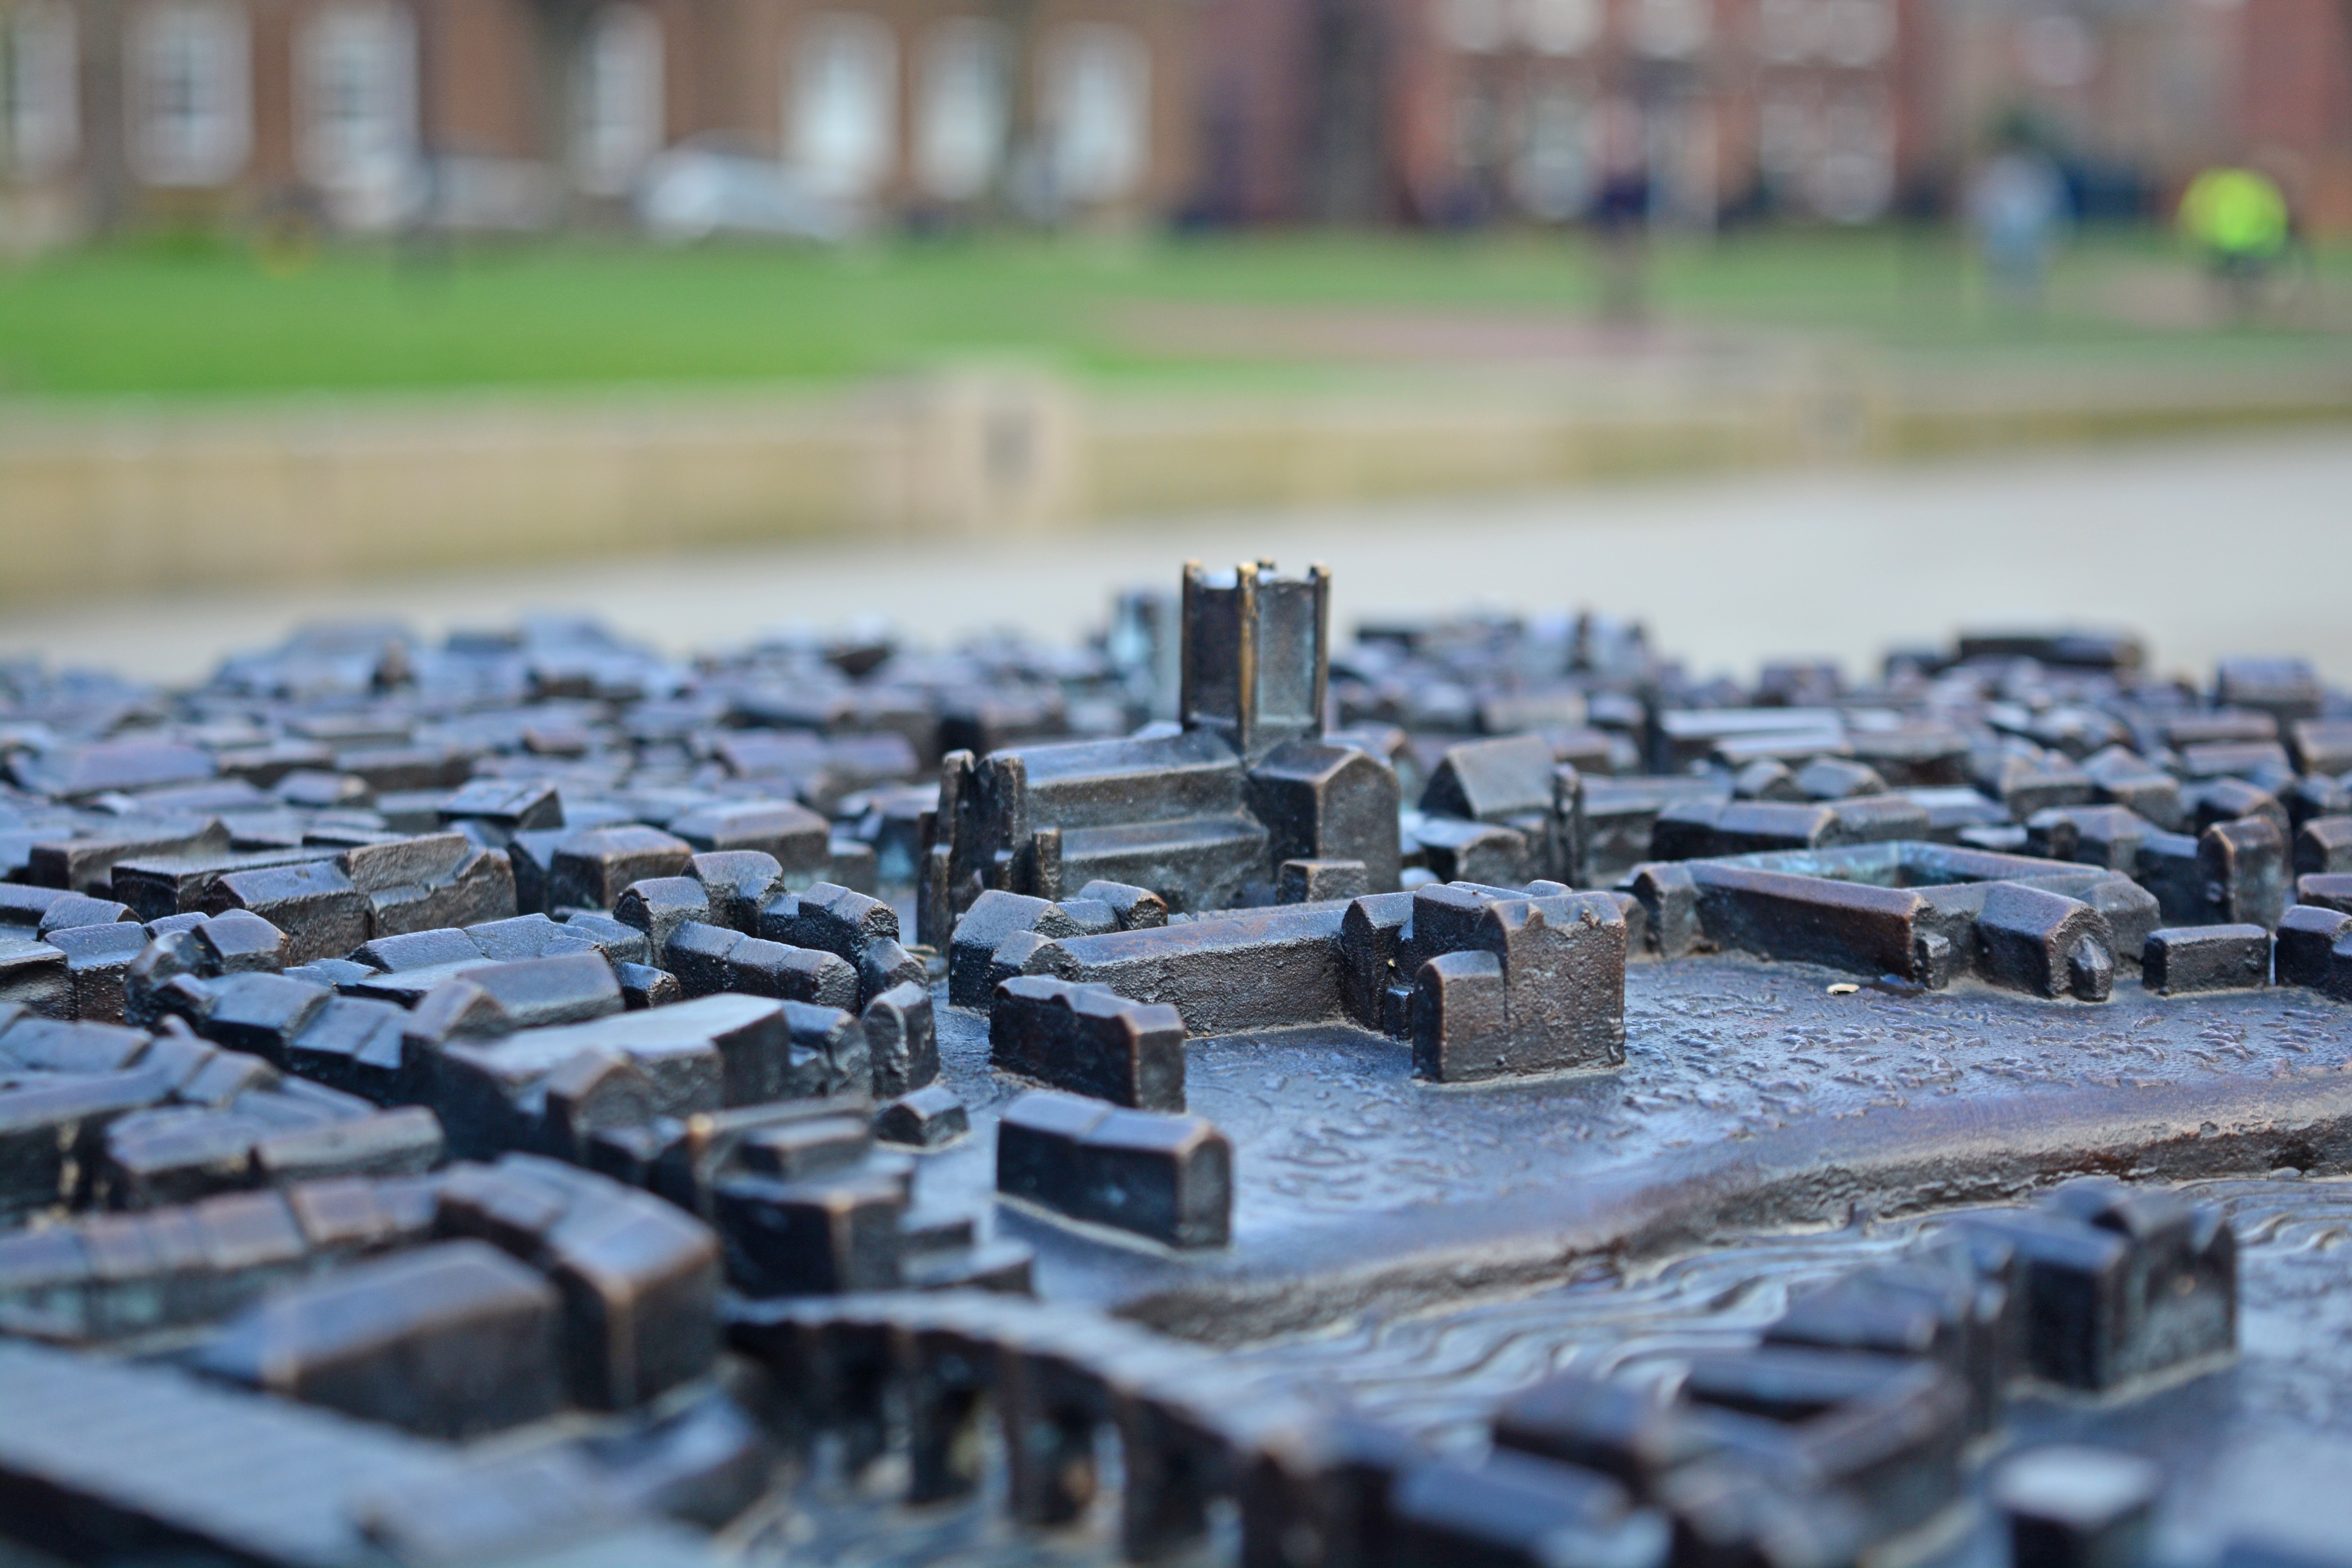
city, model, vehicle, cathedral, art, aerial photography, urban area